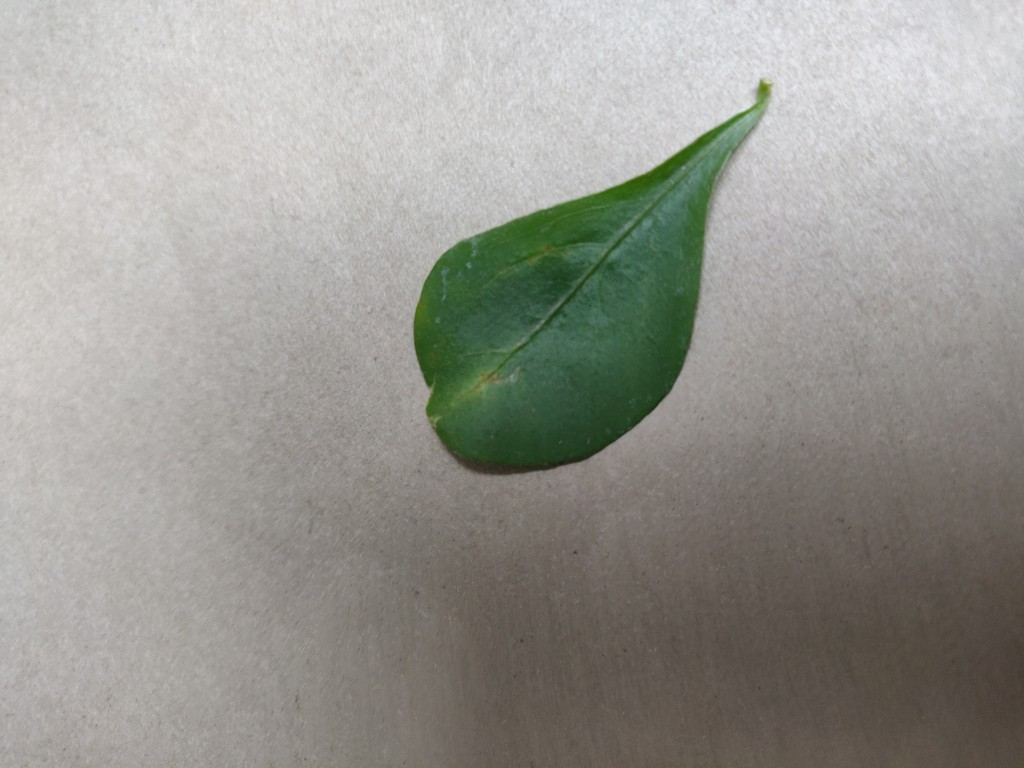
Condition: Unhealthy
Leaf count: single
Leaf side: front